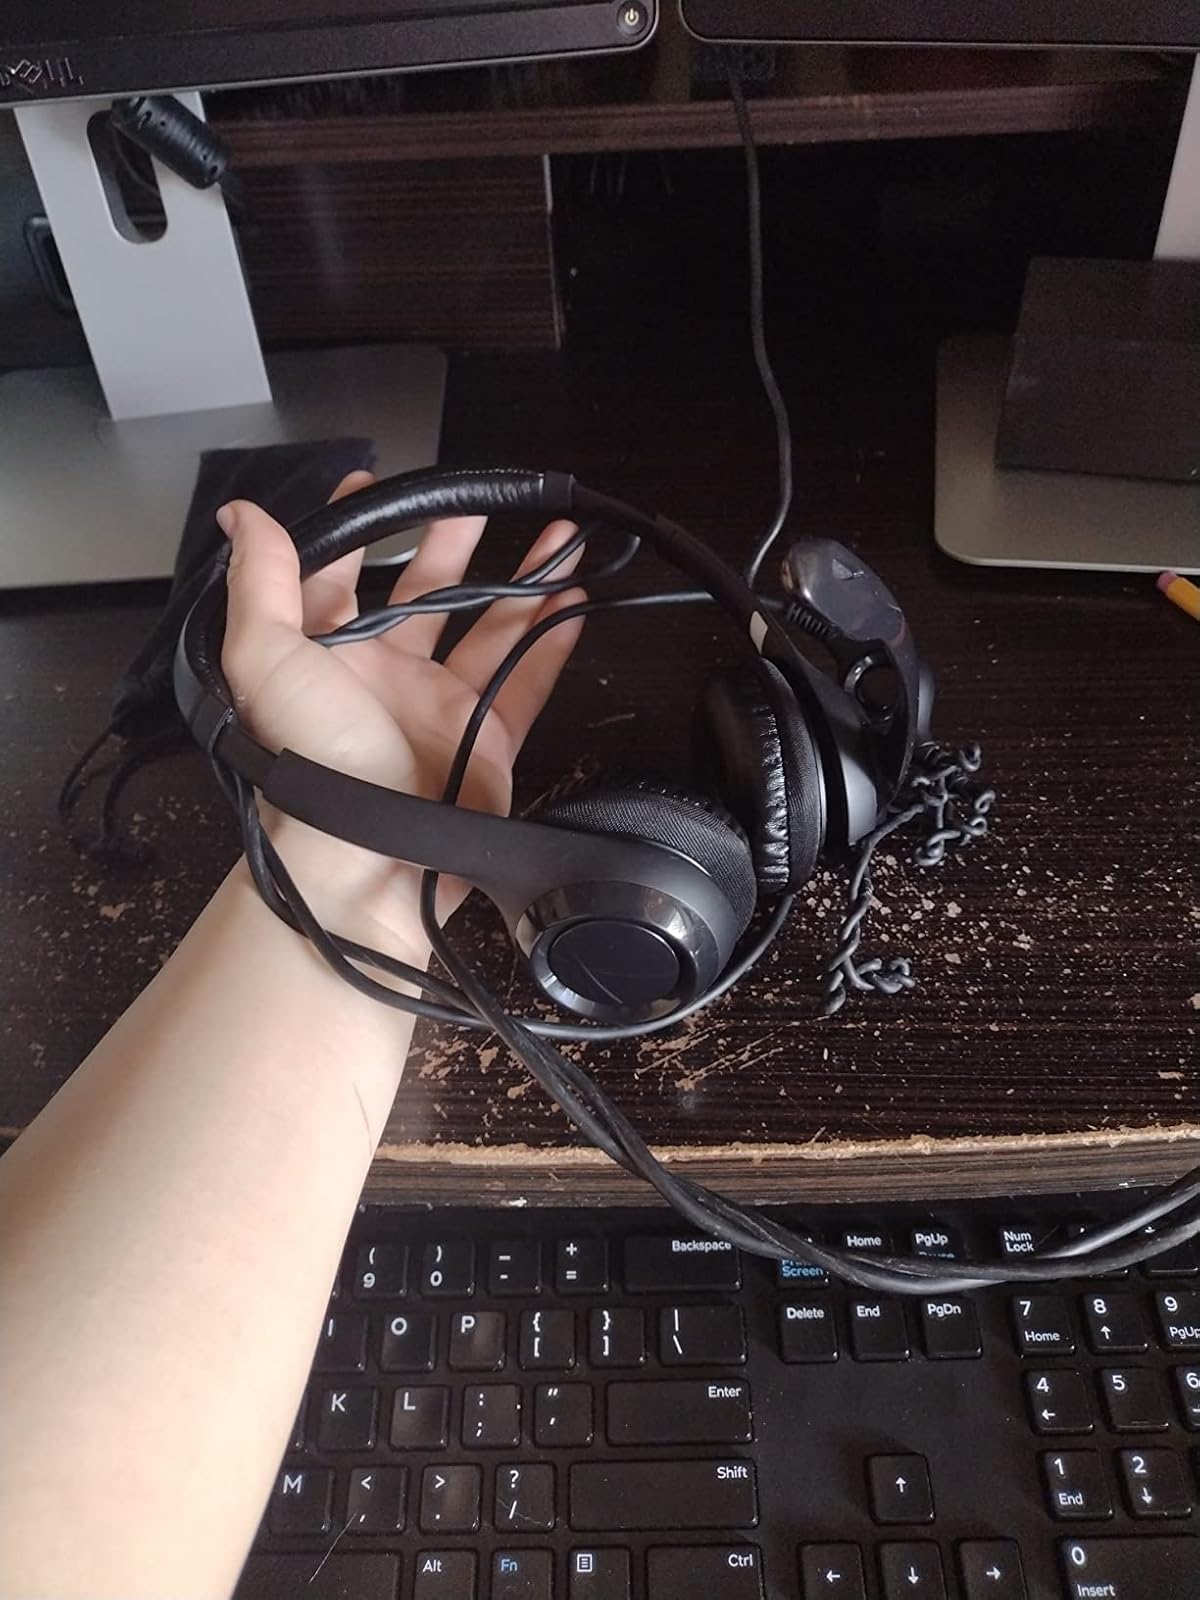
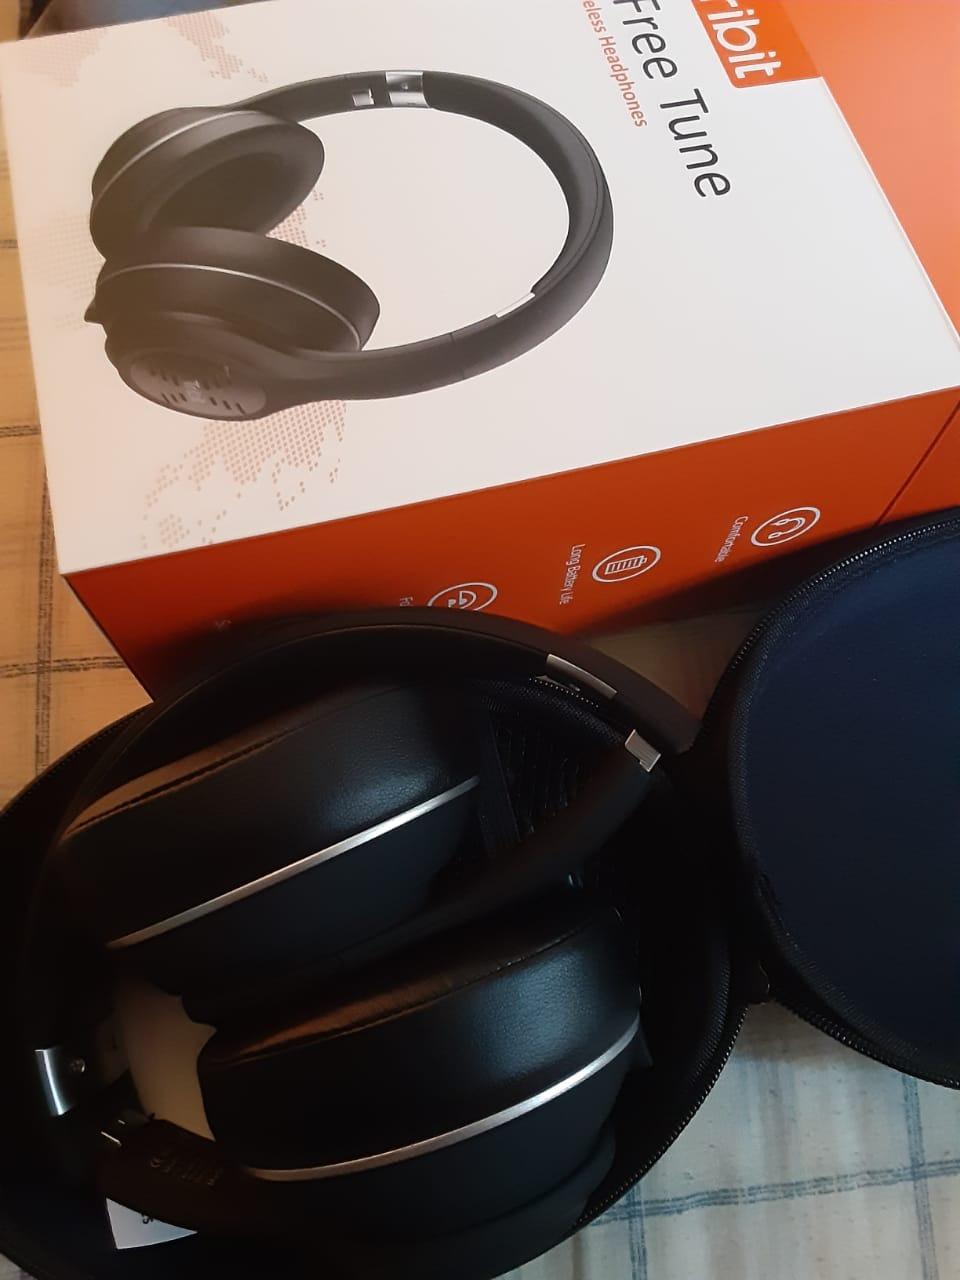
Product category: headphones
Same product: no